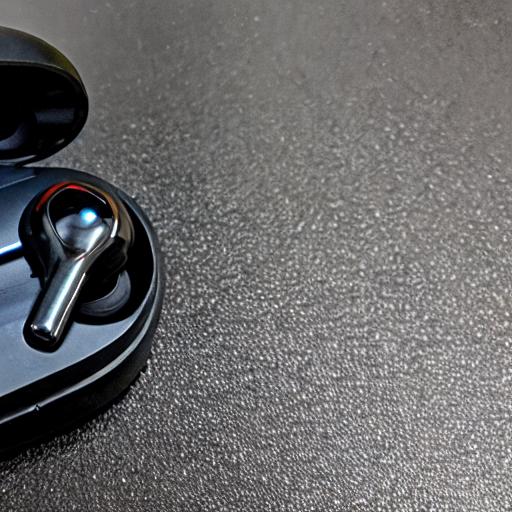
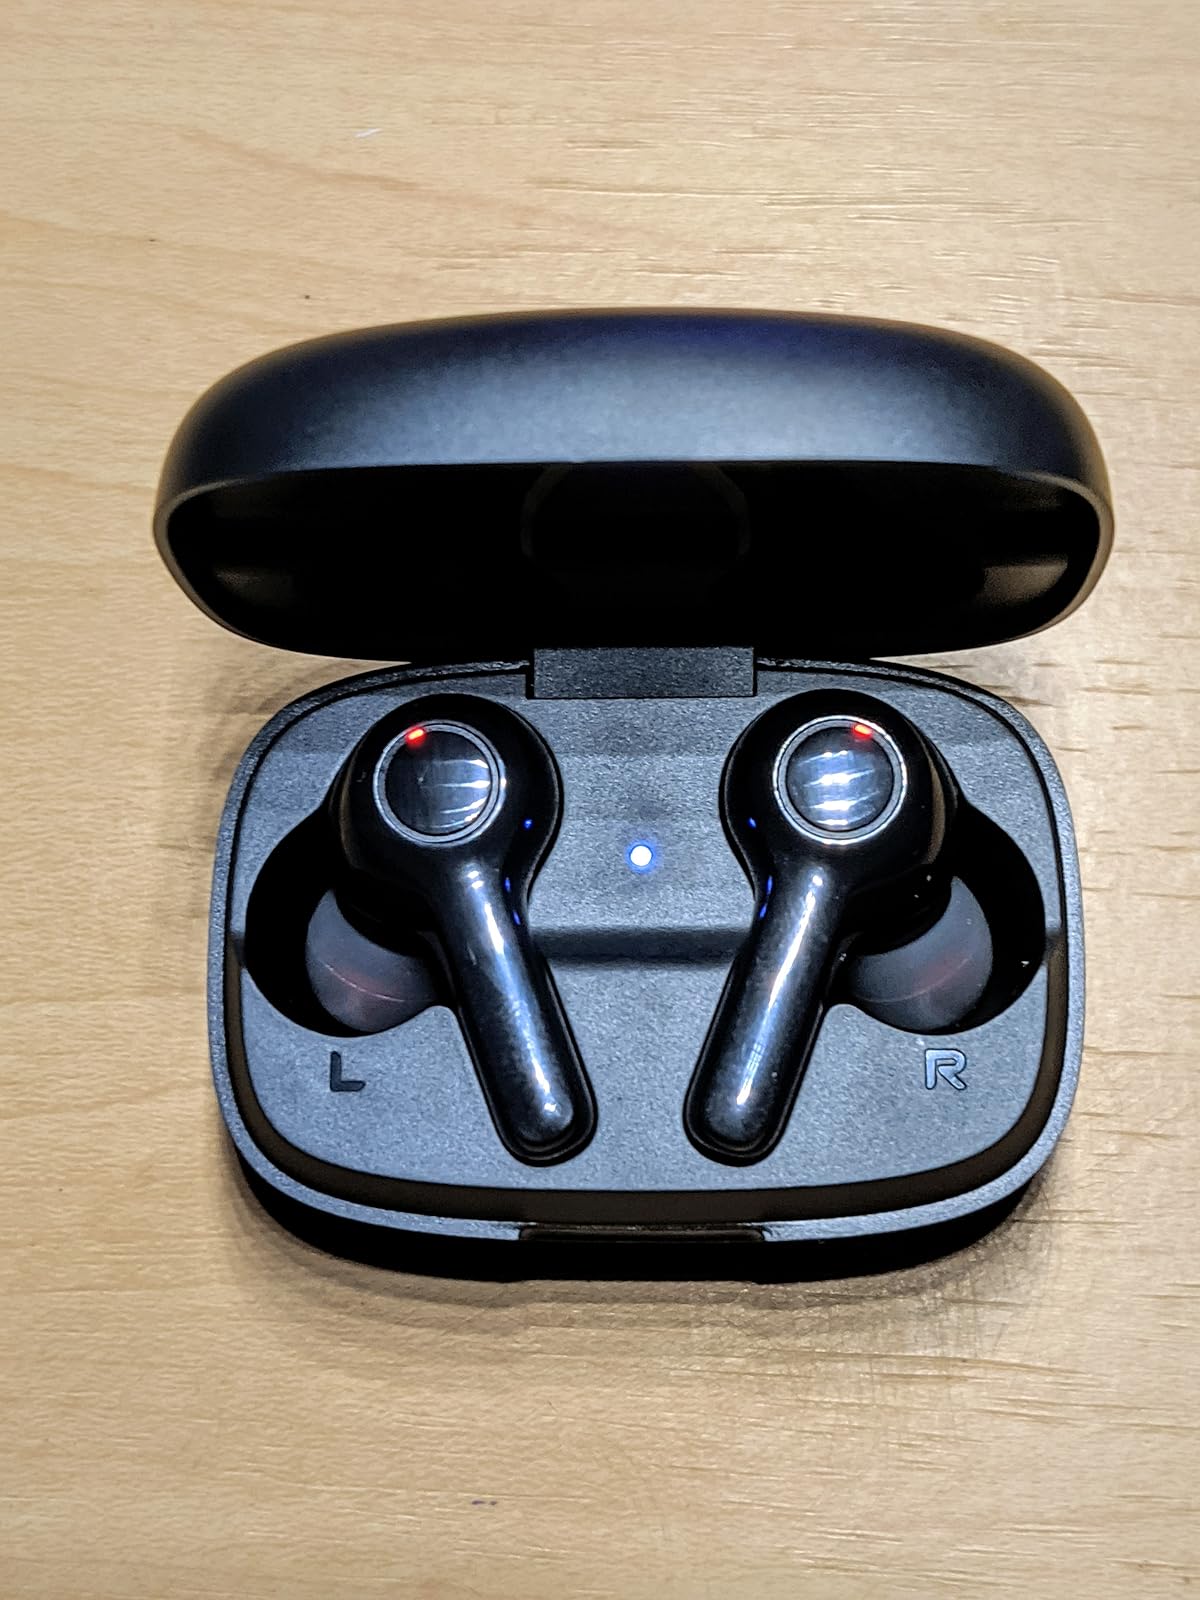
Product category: earbuds
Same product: no